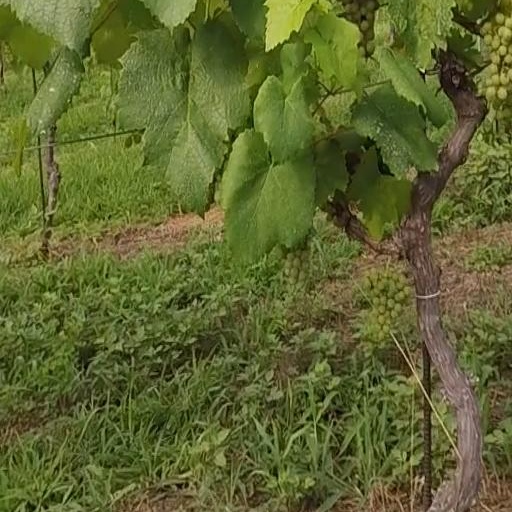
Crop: grape